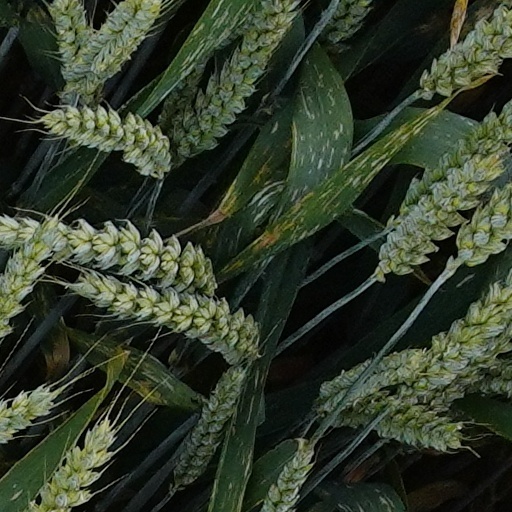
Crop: wheat